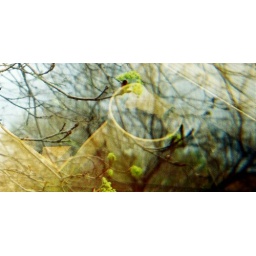
i planted this tree in that cup